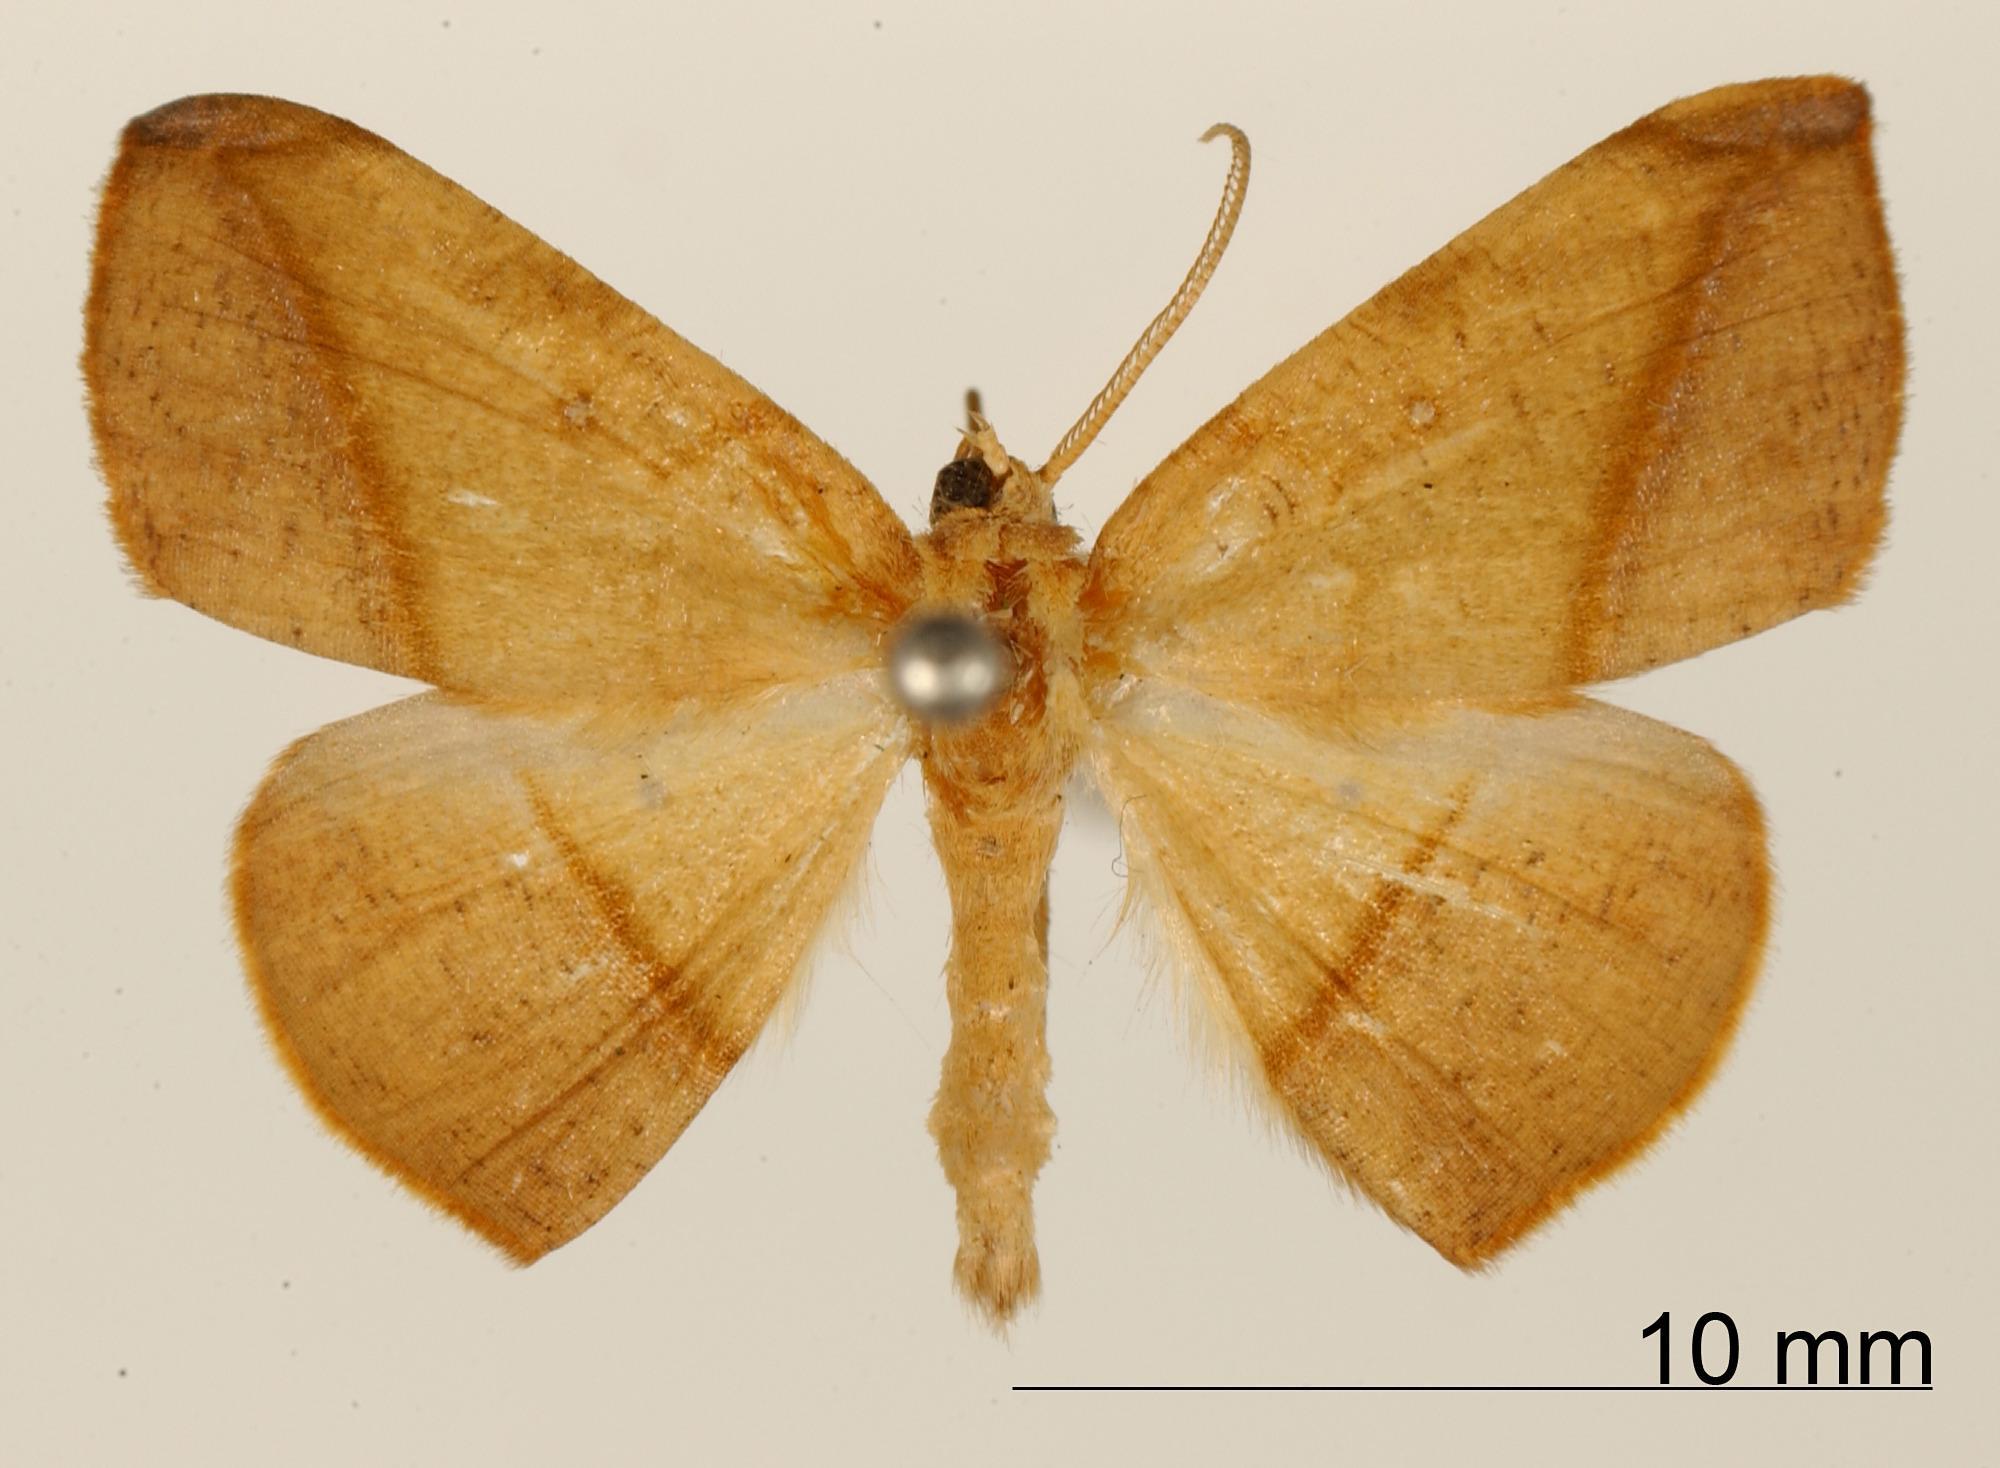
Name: Drepanodes santiago
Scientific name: Drepanodes santiago Schaus, 1923
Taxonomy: Animalia, Arthropoda, Insecta, Lepidoptera, Geometridae, Ennominae
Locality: Santiago de Cuba, Cuba